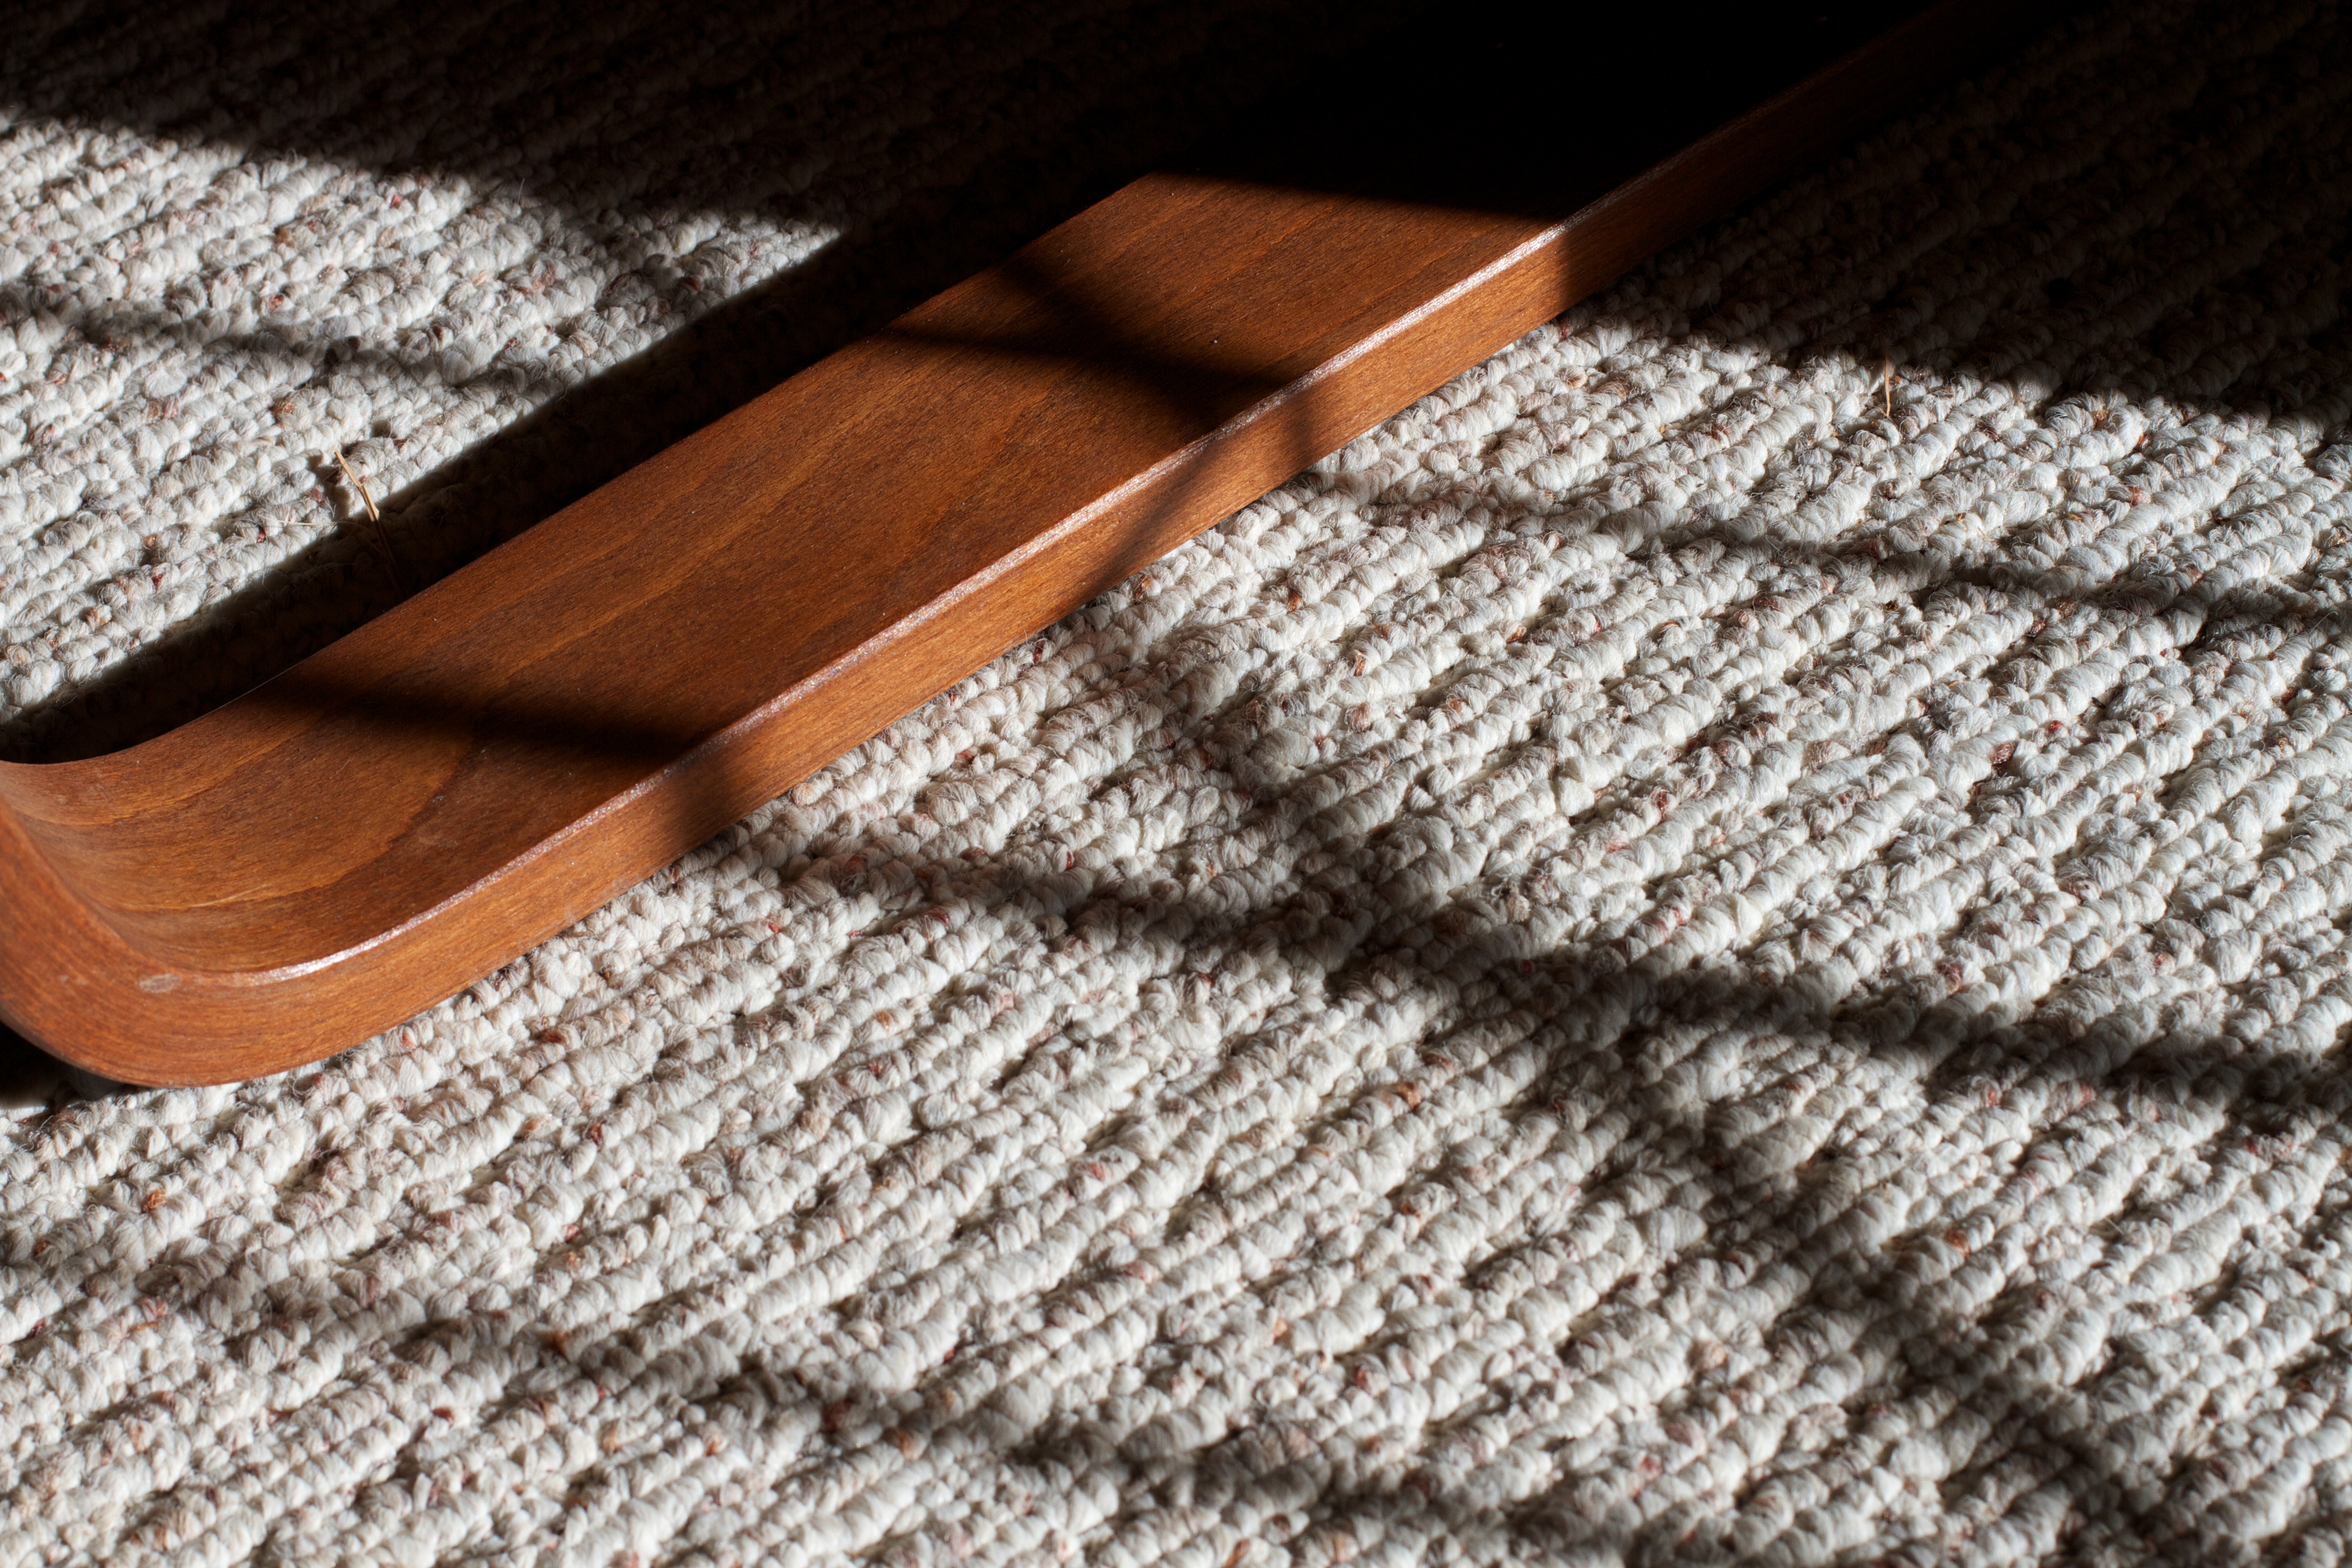
wood, floor, textile, art, hardwood, carpet, flooring